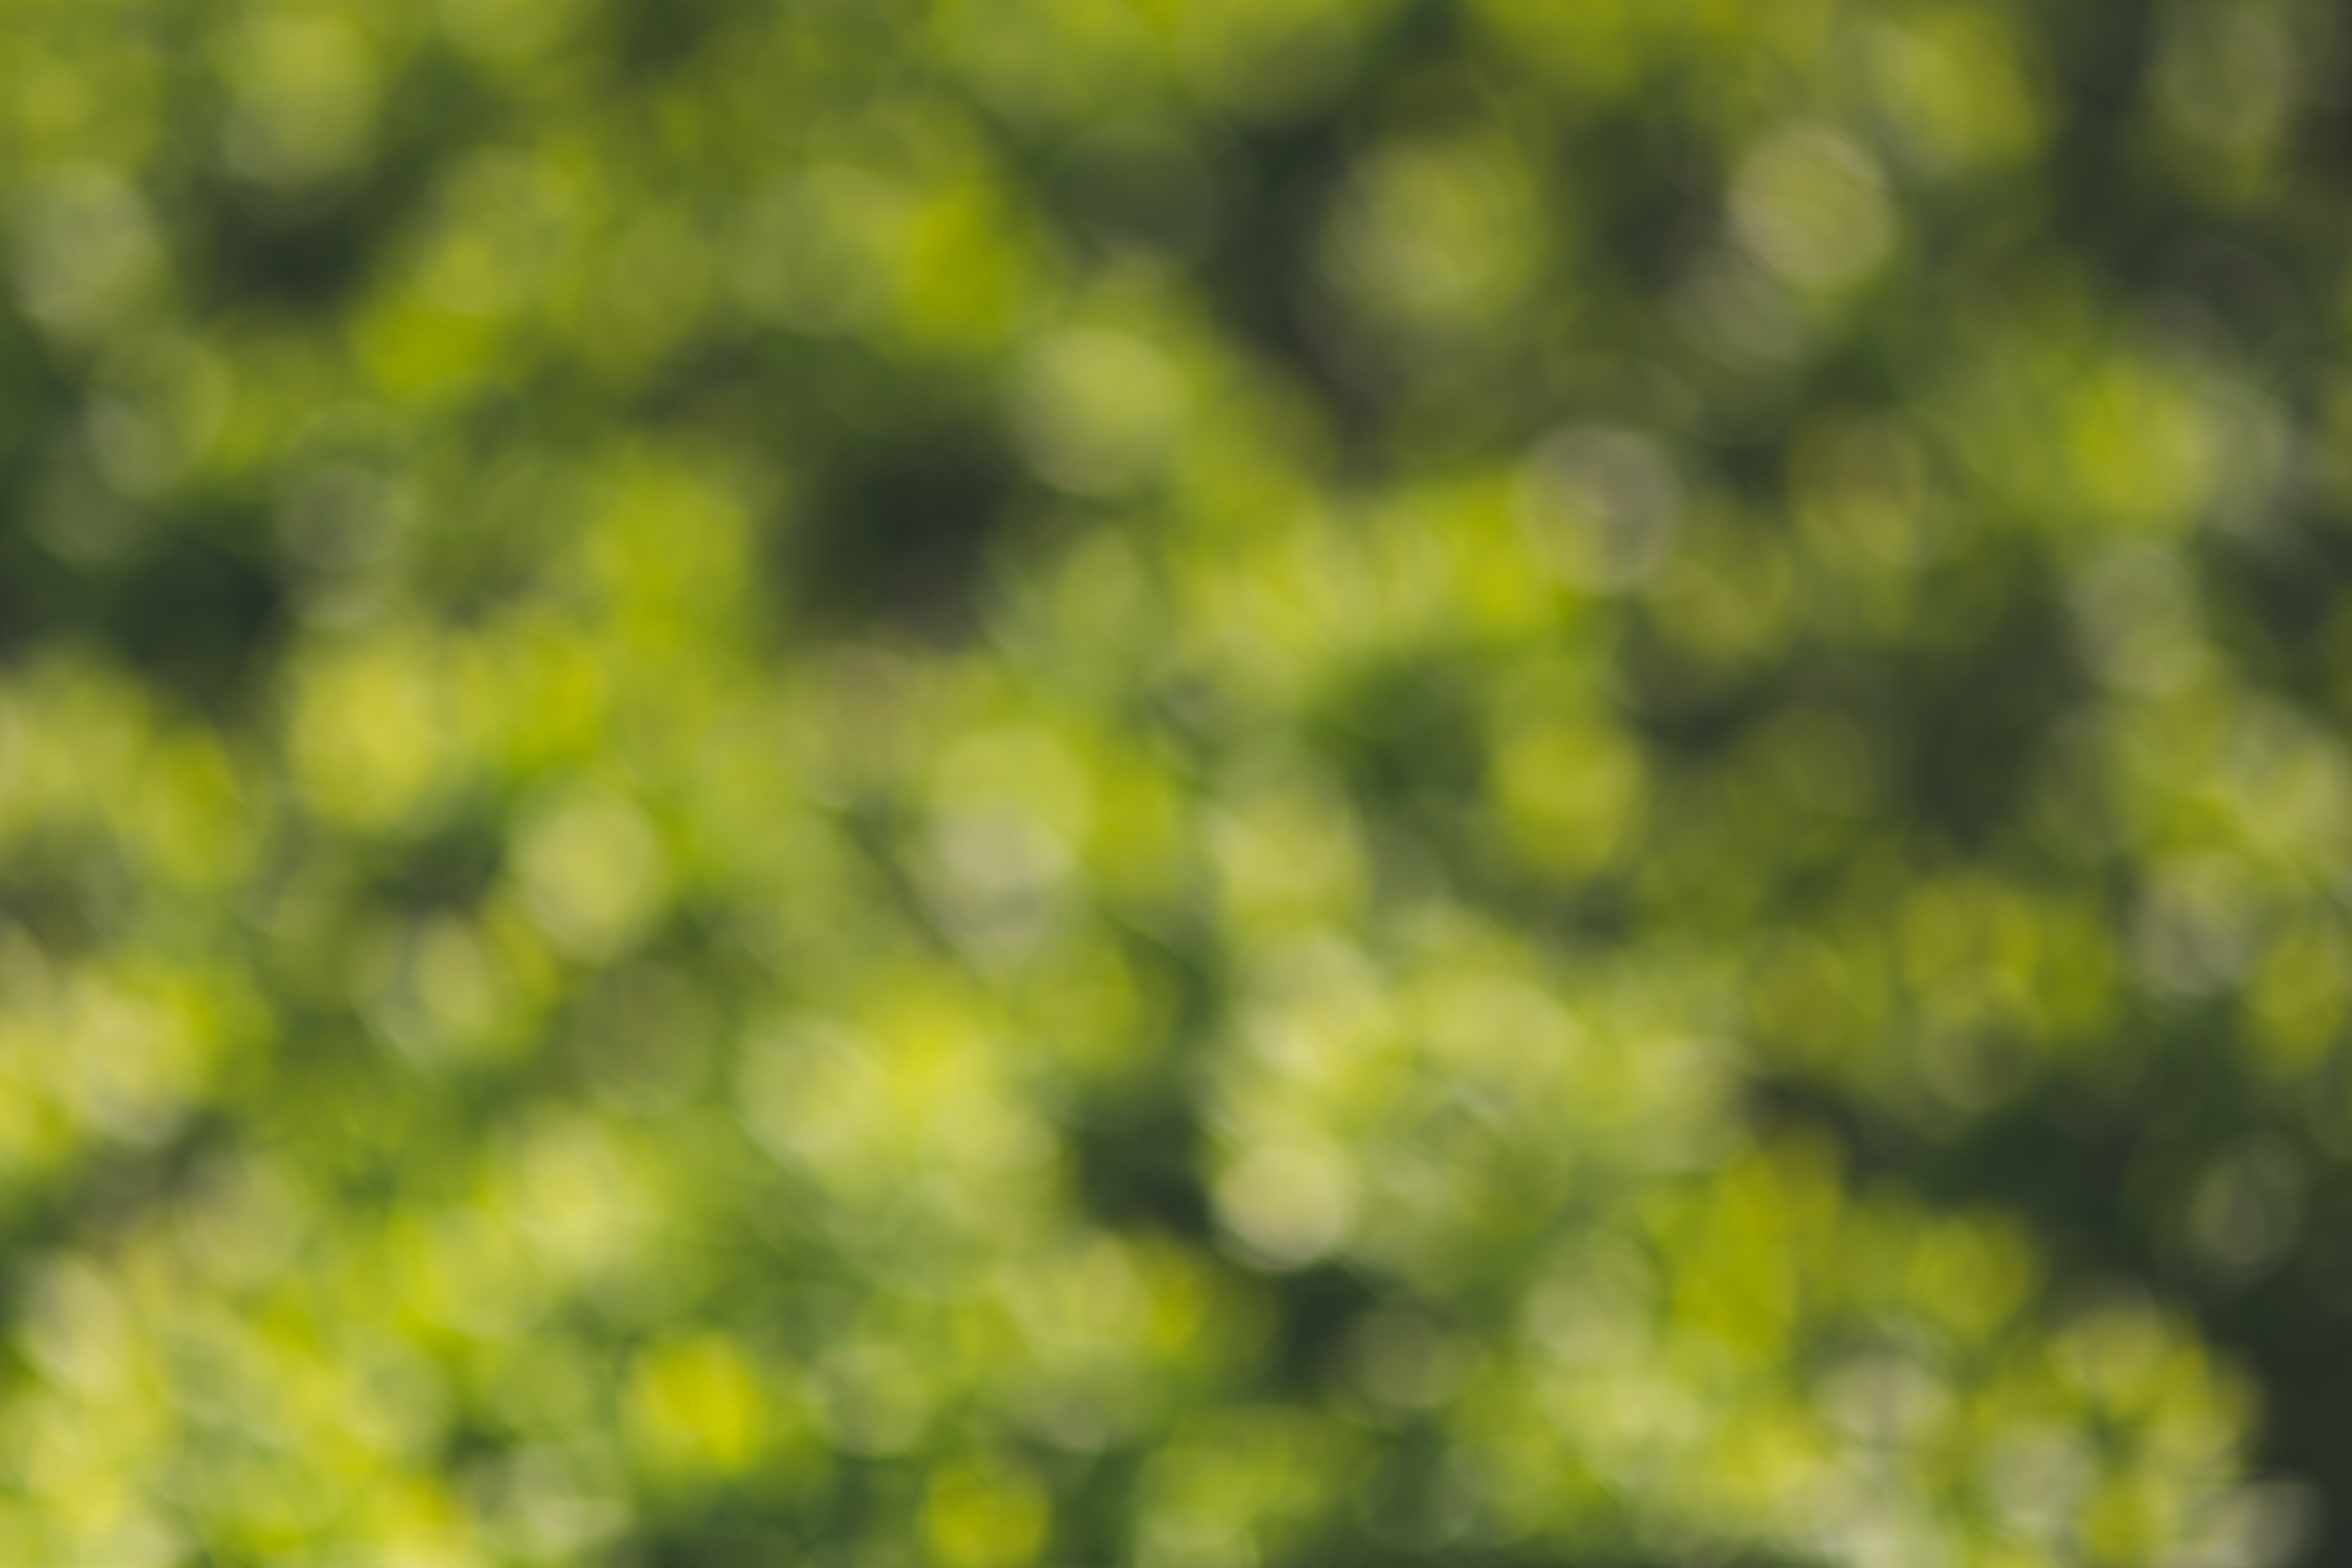
grass, bokeh, plant, sunlight, leaf, flower, green, yellow, background, shrub, macro photography, land plant